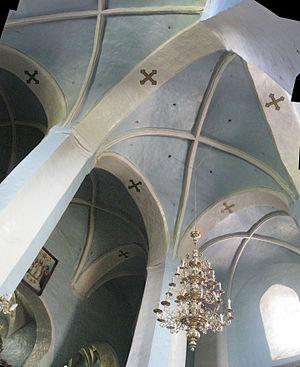
Une église-halle est une église dont le vaisseau central et les collatéraux sont de hauteur égale, et communiquent entre elles sur toute cette hauteur. Elle se caractérise aussi par des colonnes très élancées qui supportent directement les voûtes juxtaposées, et dont on a pu dire que, loin de diviser l'espace, elles l'élargissent ; il en résulte une certaine minceur des profils, une rigidité contrastant avec la complication des nervures des voûtes. Quant au vaisseau central, en l'absence des fenêtres hautes, il est éclairé indirectement par la lumière provenant des vaisseaux latéraux. L'église-halle se rapproche de la conception d'une vaste salle hypostyle voûtée.